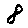
Label: 8